U.S. Route 219 in New York

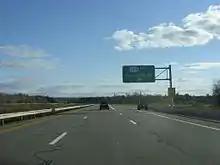
US 219 southbound at the interchange with NY 179 (Mile Strip Road) in Orchard Park

The route continues, connecting to CR 44 (New Armor Duells Road), a highway leading to NY 240 in the village of Orchard Park. Not far to the north is the next interchange with US 20A, which provides access to nearby Highmark Stadium. North of the village but still in the town of Orchard Park, US 219 crosses over US 20 prior to meeting NY 179 at an interchange just north of the US 20 overpass. The highway continues, curving to the northwest as it enters West Seneca and approaches the New York State Thruway (I-90). Instead of immediately merging with the Thruway, US 219 runs parallel to the Thruway for roughly , with the northbound lanes running alongside the east side of the Thruway and the southbound lanes running alongside the west side. The two highways share an interchange with Ridge Road before US 219 finally merges into the Thruway.